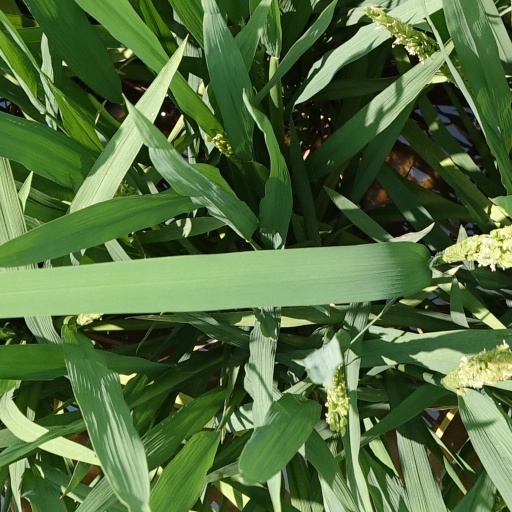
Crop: rice